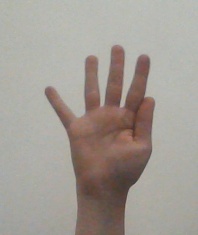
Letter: sheen